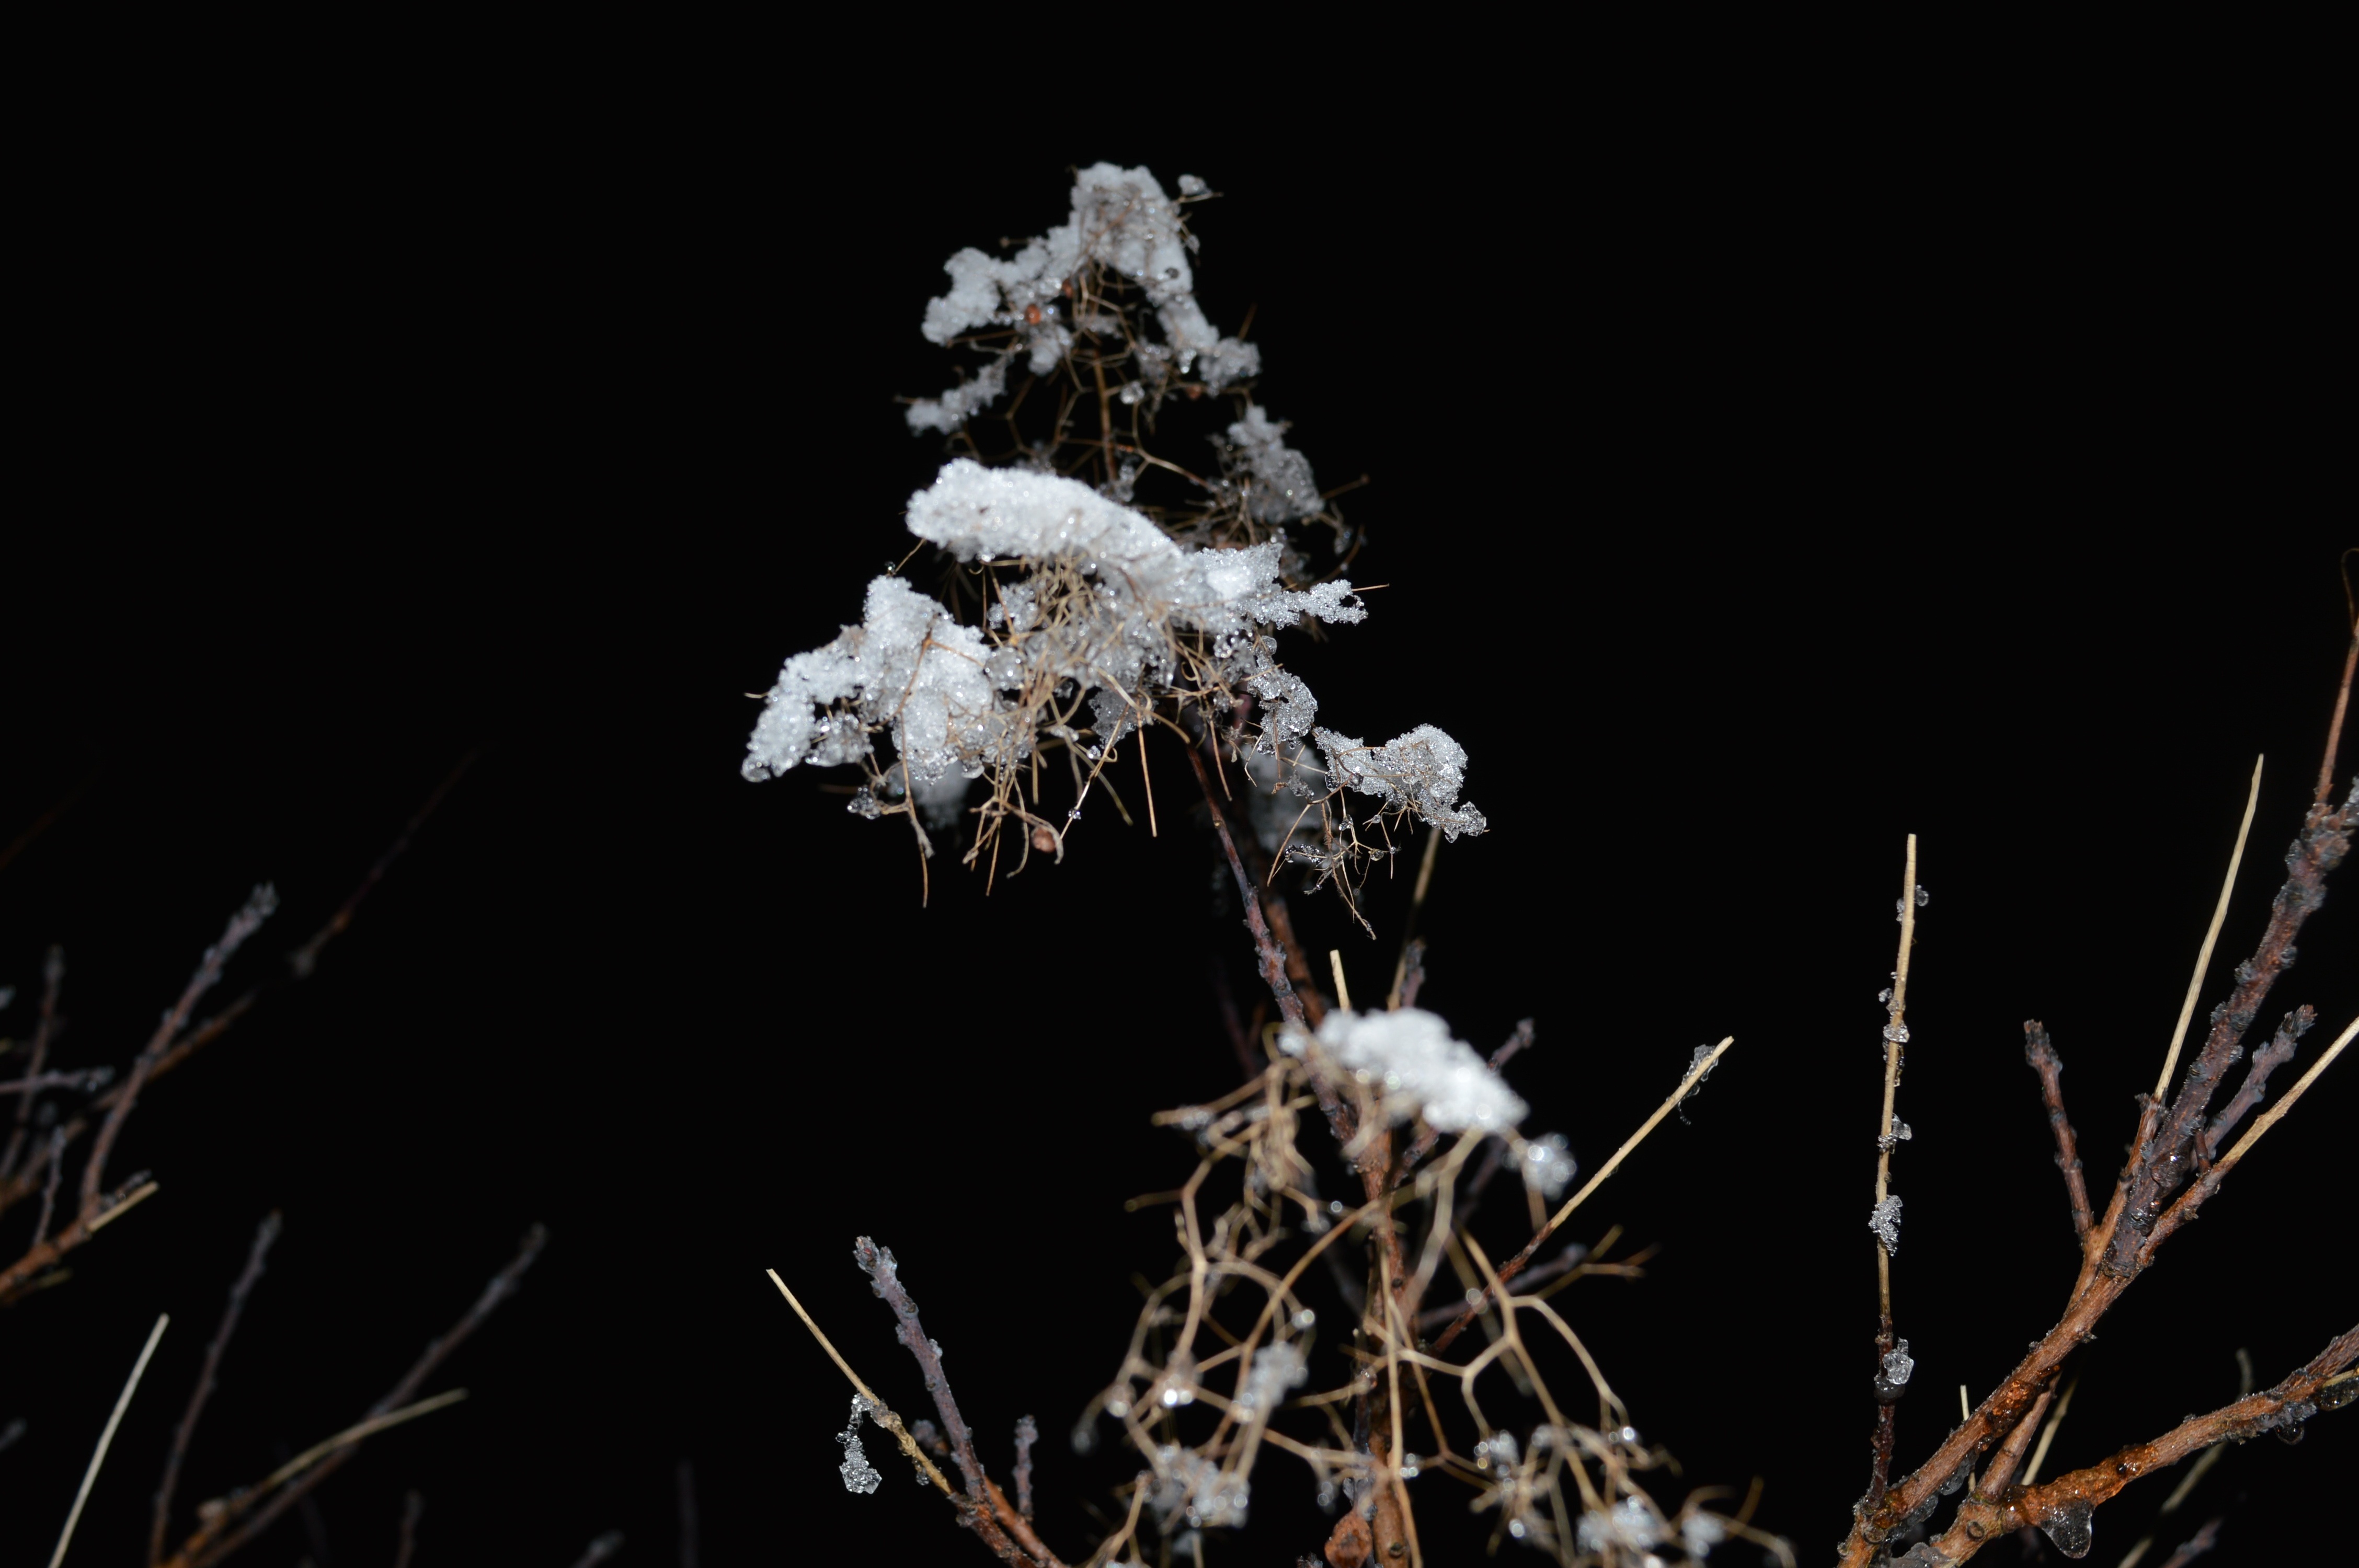
tree, branch, snow, winter, light, plant, night, flower, frost, ice, darkness, season, twig, freezing, macro photography, woody plant